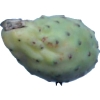
Label: cactus_fruit_green